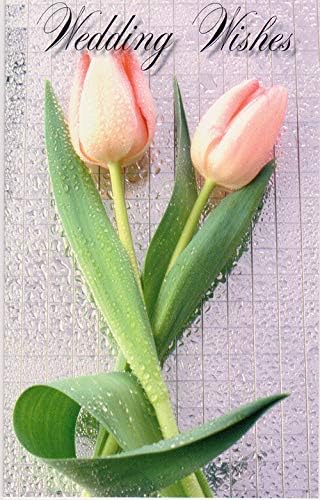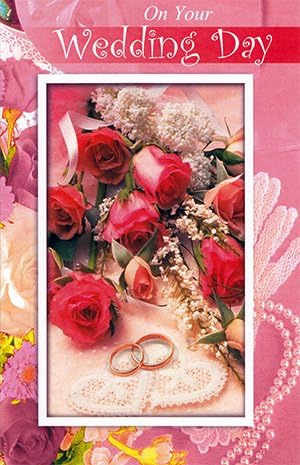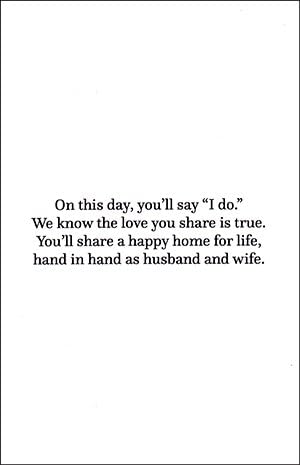
Assorted Wedding Congratulations Greeting Cards in a Bulk 12 Pack
Category: Health & Personal Care
Stock up, so you don't have to make a last minute stop when you're all dressed up.
Features: Size is 5 x 7.75 | All cards have embossing | You get 6 styles - 2 cards each | Includes 12 white envelopes | All cards have text inside